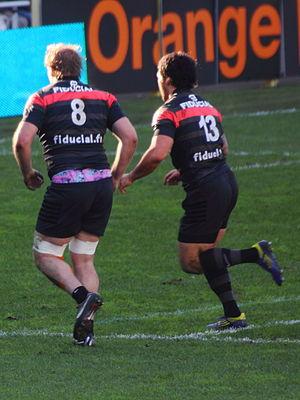
Gillian Galan, né le 7 août 1991 à Montauban, est un joueur français de rugby à XV qui évolue au poste de troisième ligne centre au Lyon olympique universitaire rugby, après 13 ans au sein du Stade toulousain.